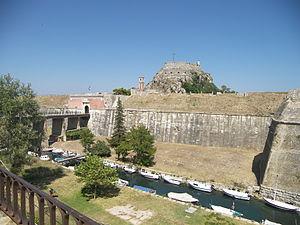
La francocratie, aussi connu sous le nom de latinocratie et, pour les domaines vénitiens, vénétocratie, est le terme utilisé pour désigner la période de l'histoire de la Grèce durant laquelle un certain nombre d'États latins d'Orient, principalement français, italiens ou catalans, se sont établis sur des territoires de l'Empire byzantin fragmenté en divers États grecs à la suite de la quatrième croisade.